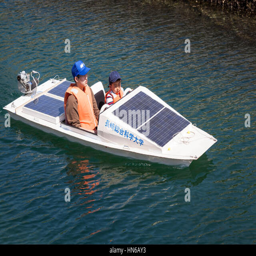
a man and young boy sail a small solar powered boat on a calm waterway